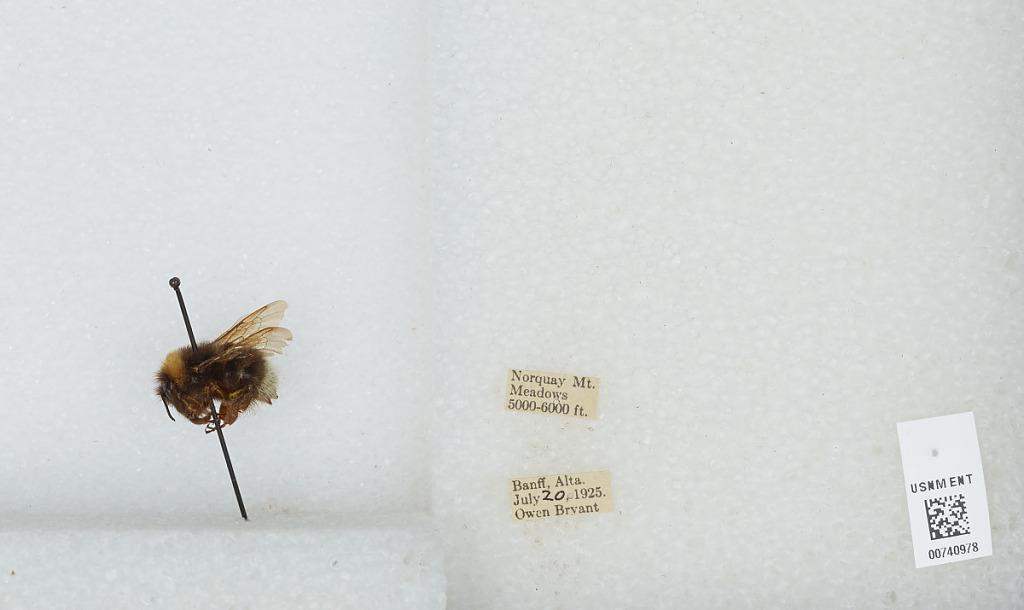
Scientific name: Bombus (Bombus) occidentalis Greene
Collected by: O. Bryant
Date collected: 1925-7-20
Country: Canada
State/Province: Alberta
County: Alberta's Rockies Region
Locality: Norquay Mountain Meadows in Banff National Park
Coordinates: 51.2, -115.595